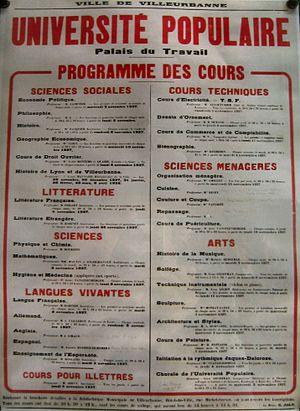
Affiche Université_populaire-Villeurbanne / programme des cours Auteur
Une université populaire est un organisme d'éducation populaire, dont l'objectif est la transmission de savoirs théoriques ou pratiques pour tous.
L'éducation populaire est un courant de pensée qui cherche principalement à promouvoir, en dehors des structures traditionnelles d'enseignement et des systèmes éducatifs institutionnels, une éducation visant l'amélioration du système social. Depuis le XVIIIᵉ siècle occidental, ce courant d'idées traverse de nombreux et divers mouvements qui militent plus largement pour le développement individuel des personnes et le développement social communautaire afin de permettre à chacun de s'épanouir et de trouver une place dans la société.